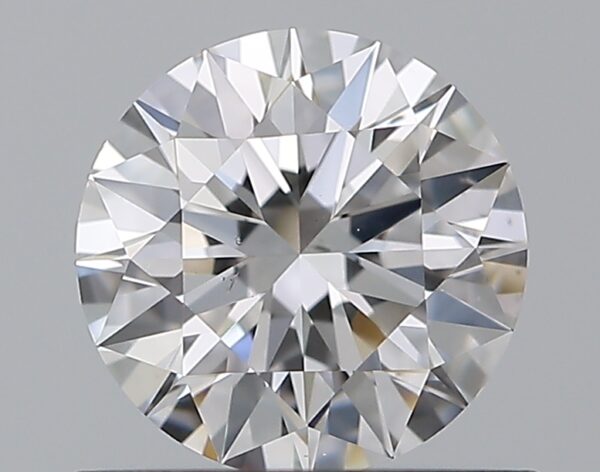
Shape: round
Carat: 0.7
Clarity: VS2
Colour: D
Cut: EX
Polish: EX
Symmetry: EX
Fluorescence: N
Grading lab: GIA
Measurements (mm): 5.69 x 5.72 x 3.52